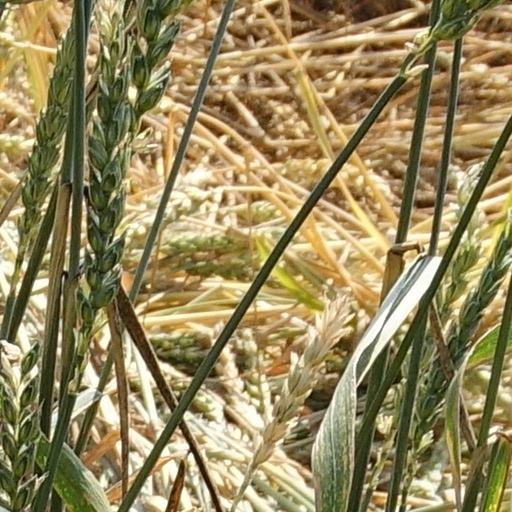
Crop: wheat